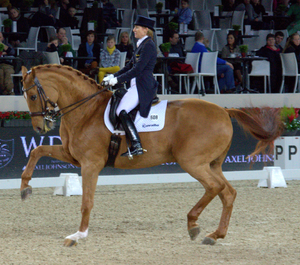
Un cheval de sport est un cheval de selle élevé et sélectionné pour la pratique des sports équestres. Le terme est à différencier du mot anglo-saxon warmblood, qui n'a pas d'équivalent en français, et qui désigne un ensemble de races ou studbooks de chevaux de sport d'origine européenne.